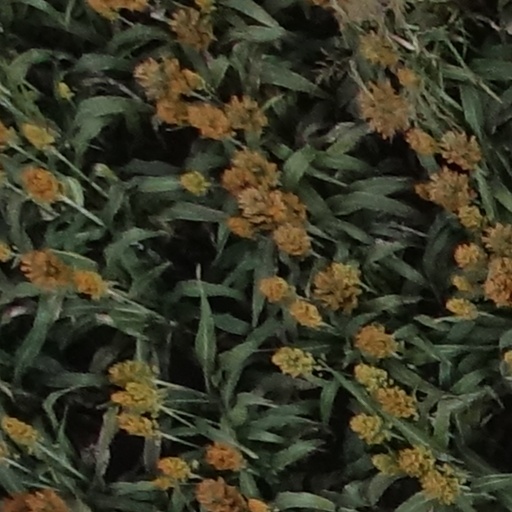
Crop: sorghum